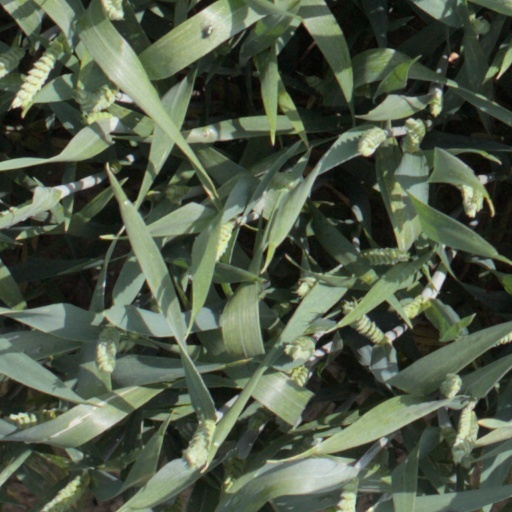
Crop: wheat